Echigo Line

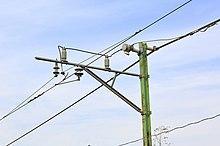
An overhead line of Echigo Line (between and )

The Echigo Railway Co. opened the Hakusan - Kashiwazaki section of the line in 1912, and was nationalised in 1927. In 1951, the Hakusan - Niigata section was opened, CTC signalling was commissioned in 1982, the line was electrified at 1,500 V DC in 1984, and freight services ceased in 1987.